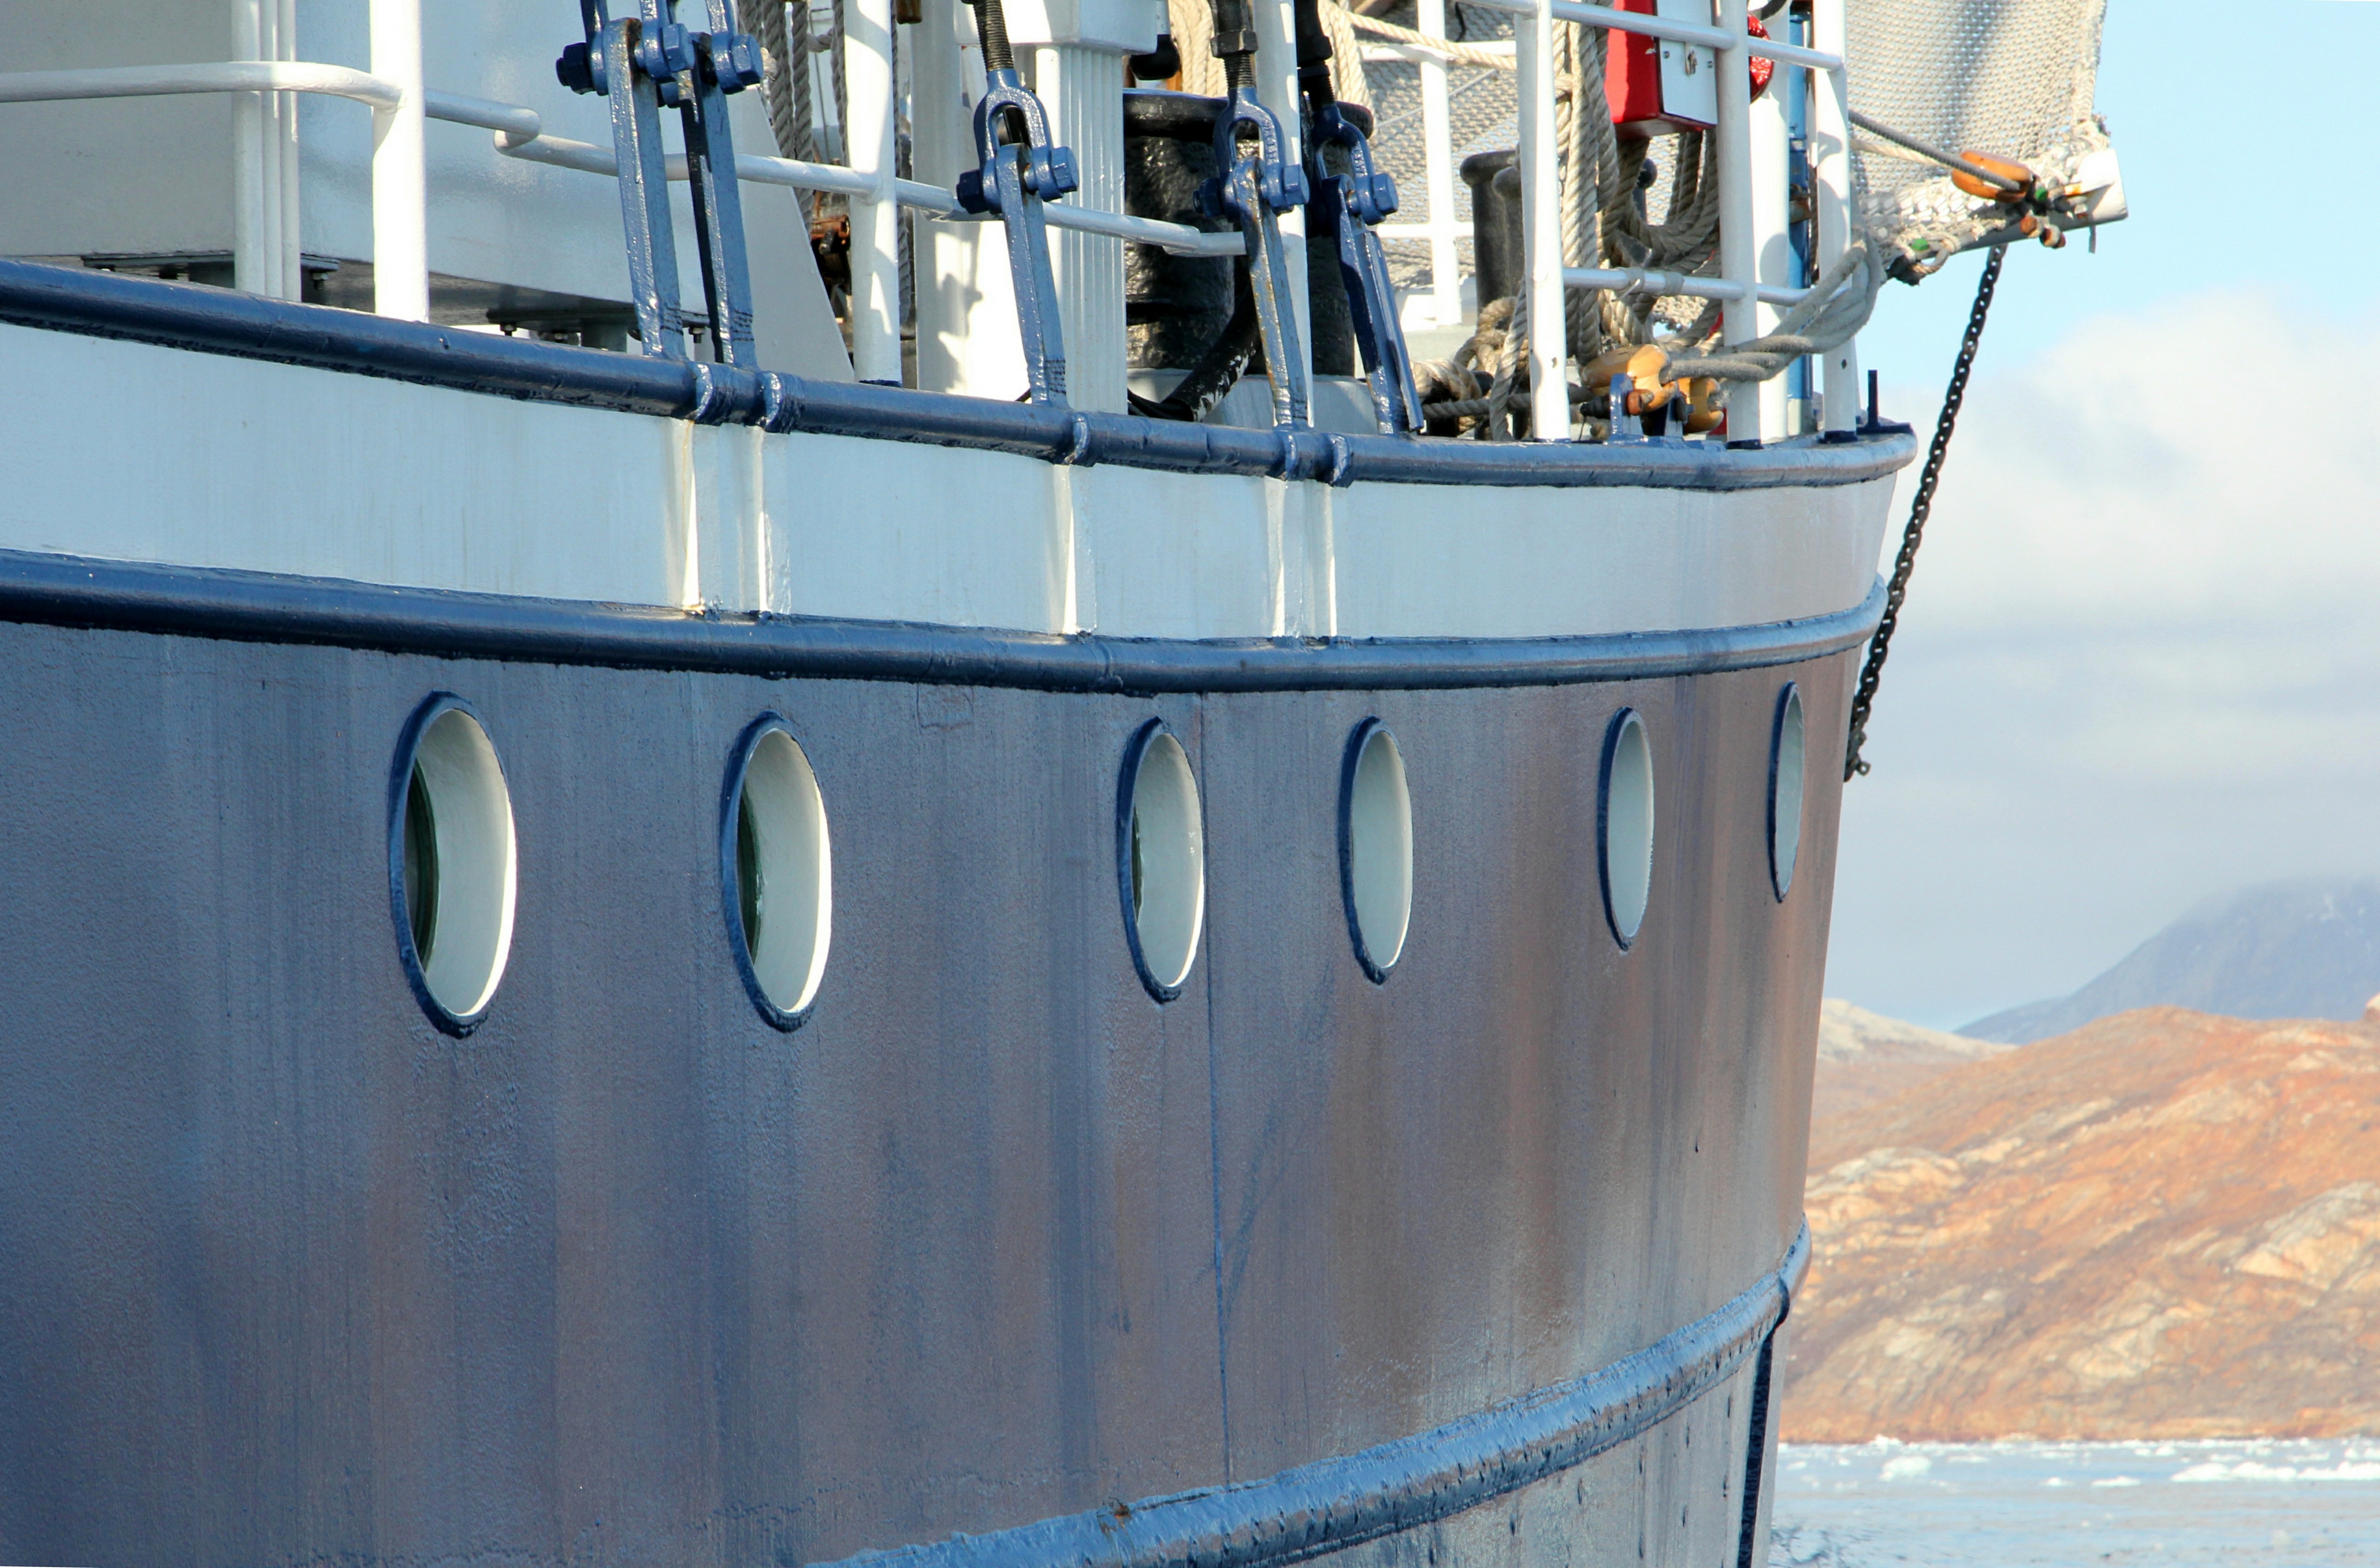
sea, water, boat, ship, vehicle, mast, blue, sailboat, greenland, watercraft, valve